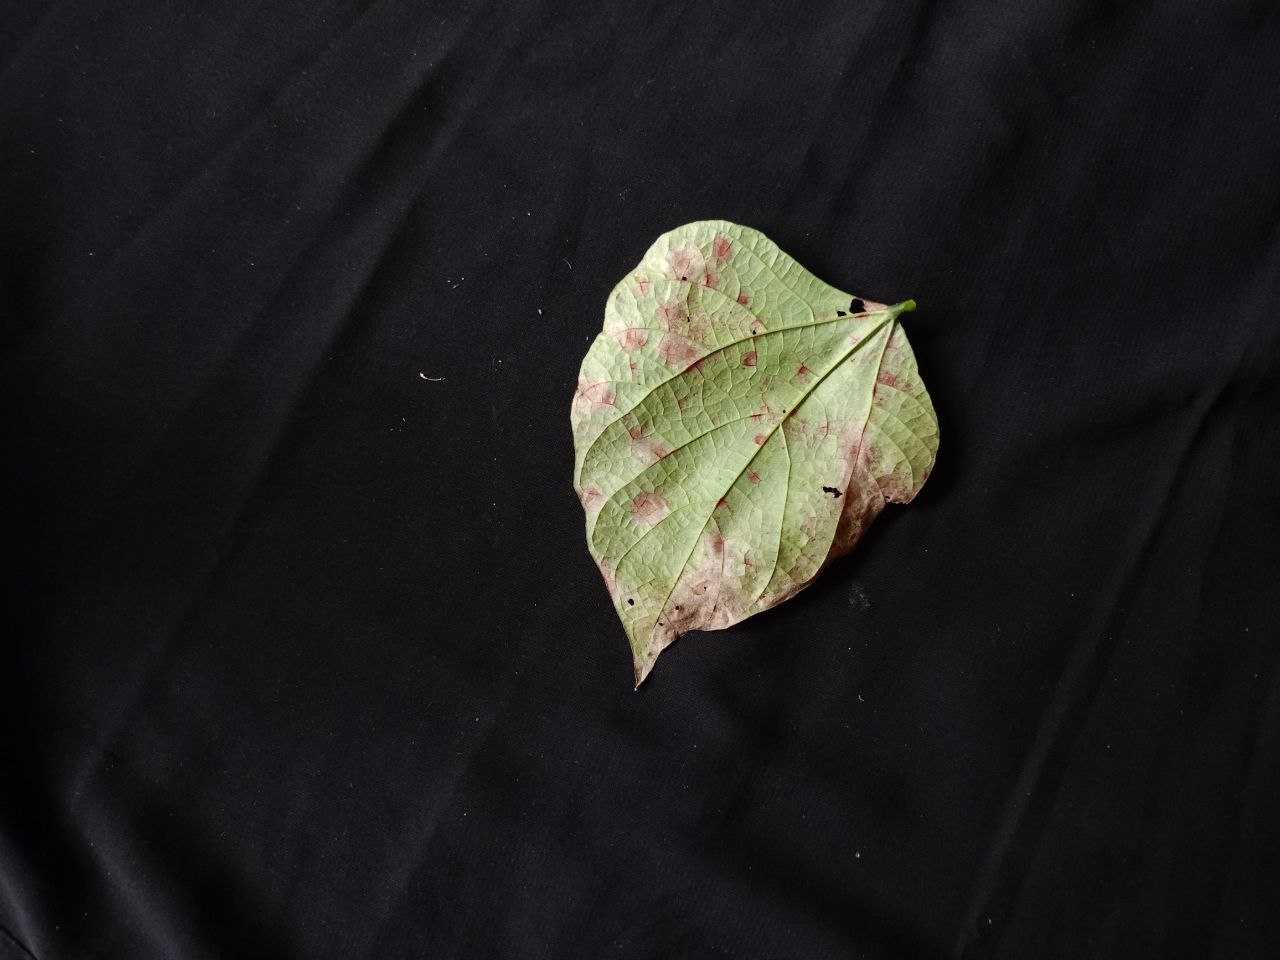
Crop: bean
Leaf condition: Blight